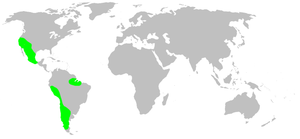
Les Diguetidae sont une famille d'araignées aranéomorphes.